Crystal detector

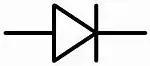
The graphic symbol used for solid-state diodes originated as a drawing of a point contact crystal detector.

During the first three decades of radio, from 1888 to 1918, called the "wireless telegraphy" or "spark" era, primitive radio transmitters called spark gap transmitters were used, which generated radio waves by an electric spark. These transmitters were unable to produce the continuous sinusoidal waves which are used to transmit audio (sound) in modern AM or FM radio transmission. Instead spark gap transmitters transmitted information by wireless telegraphy; the user turned the transmitter on and off rapidly by tapping on a telegraph key, producing pulses of radio waves which spelled out text messages in Morse code. Therefore, the radio receivers of this era did not have to demodulate the radio wave, extract an audio signal from it as modern receivers do, they merely had to detect the presence or absence of the radio waves, to make a sound in the earphone when the radio wave was present to represent the "dots" and "dashes" of Morse code. The device which did this was called a "detector". The crystal detector was the most successful of many detector devices invented during this era.